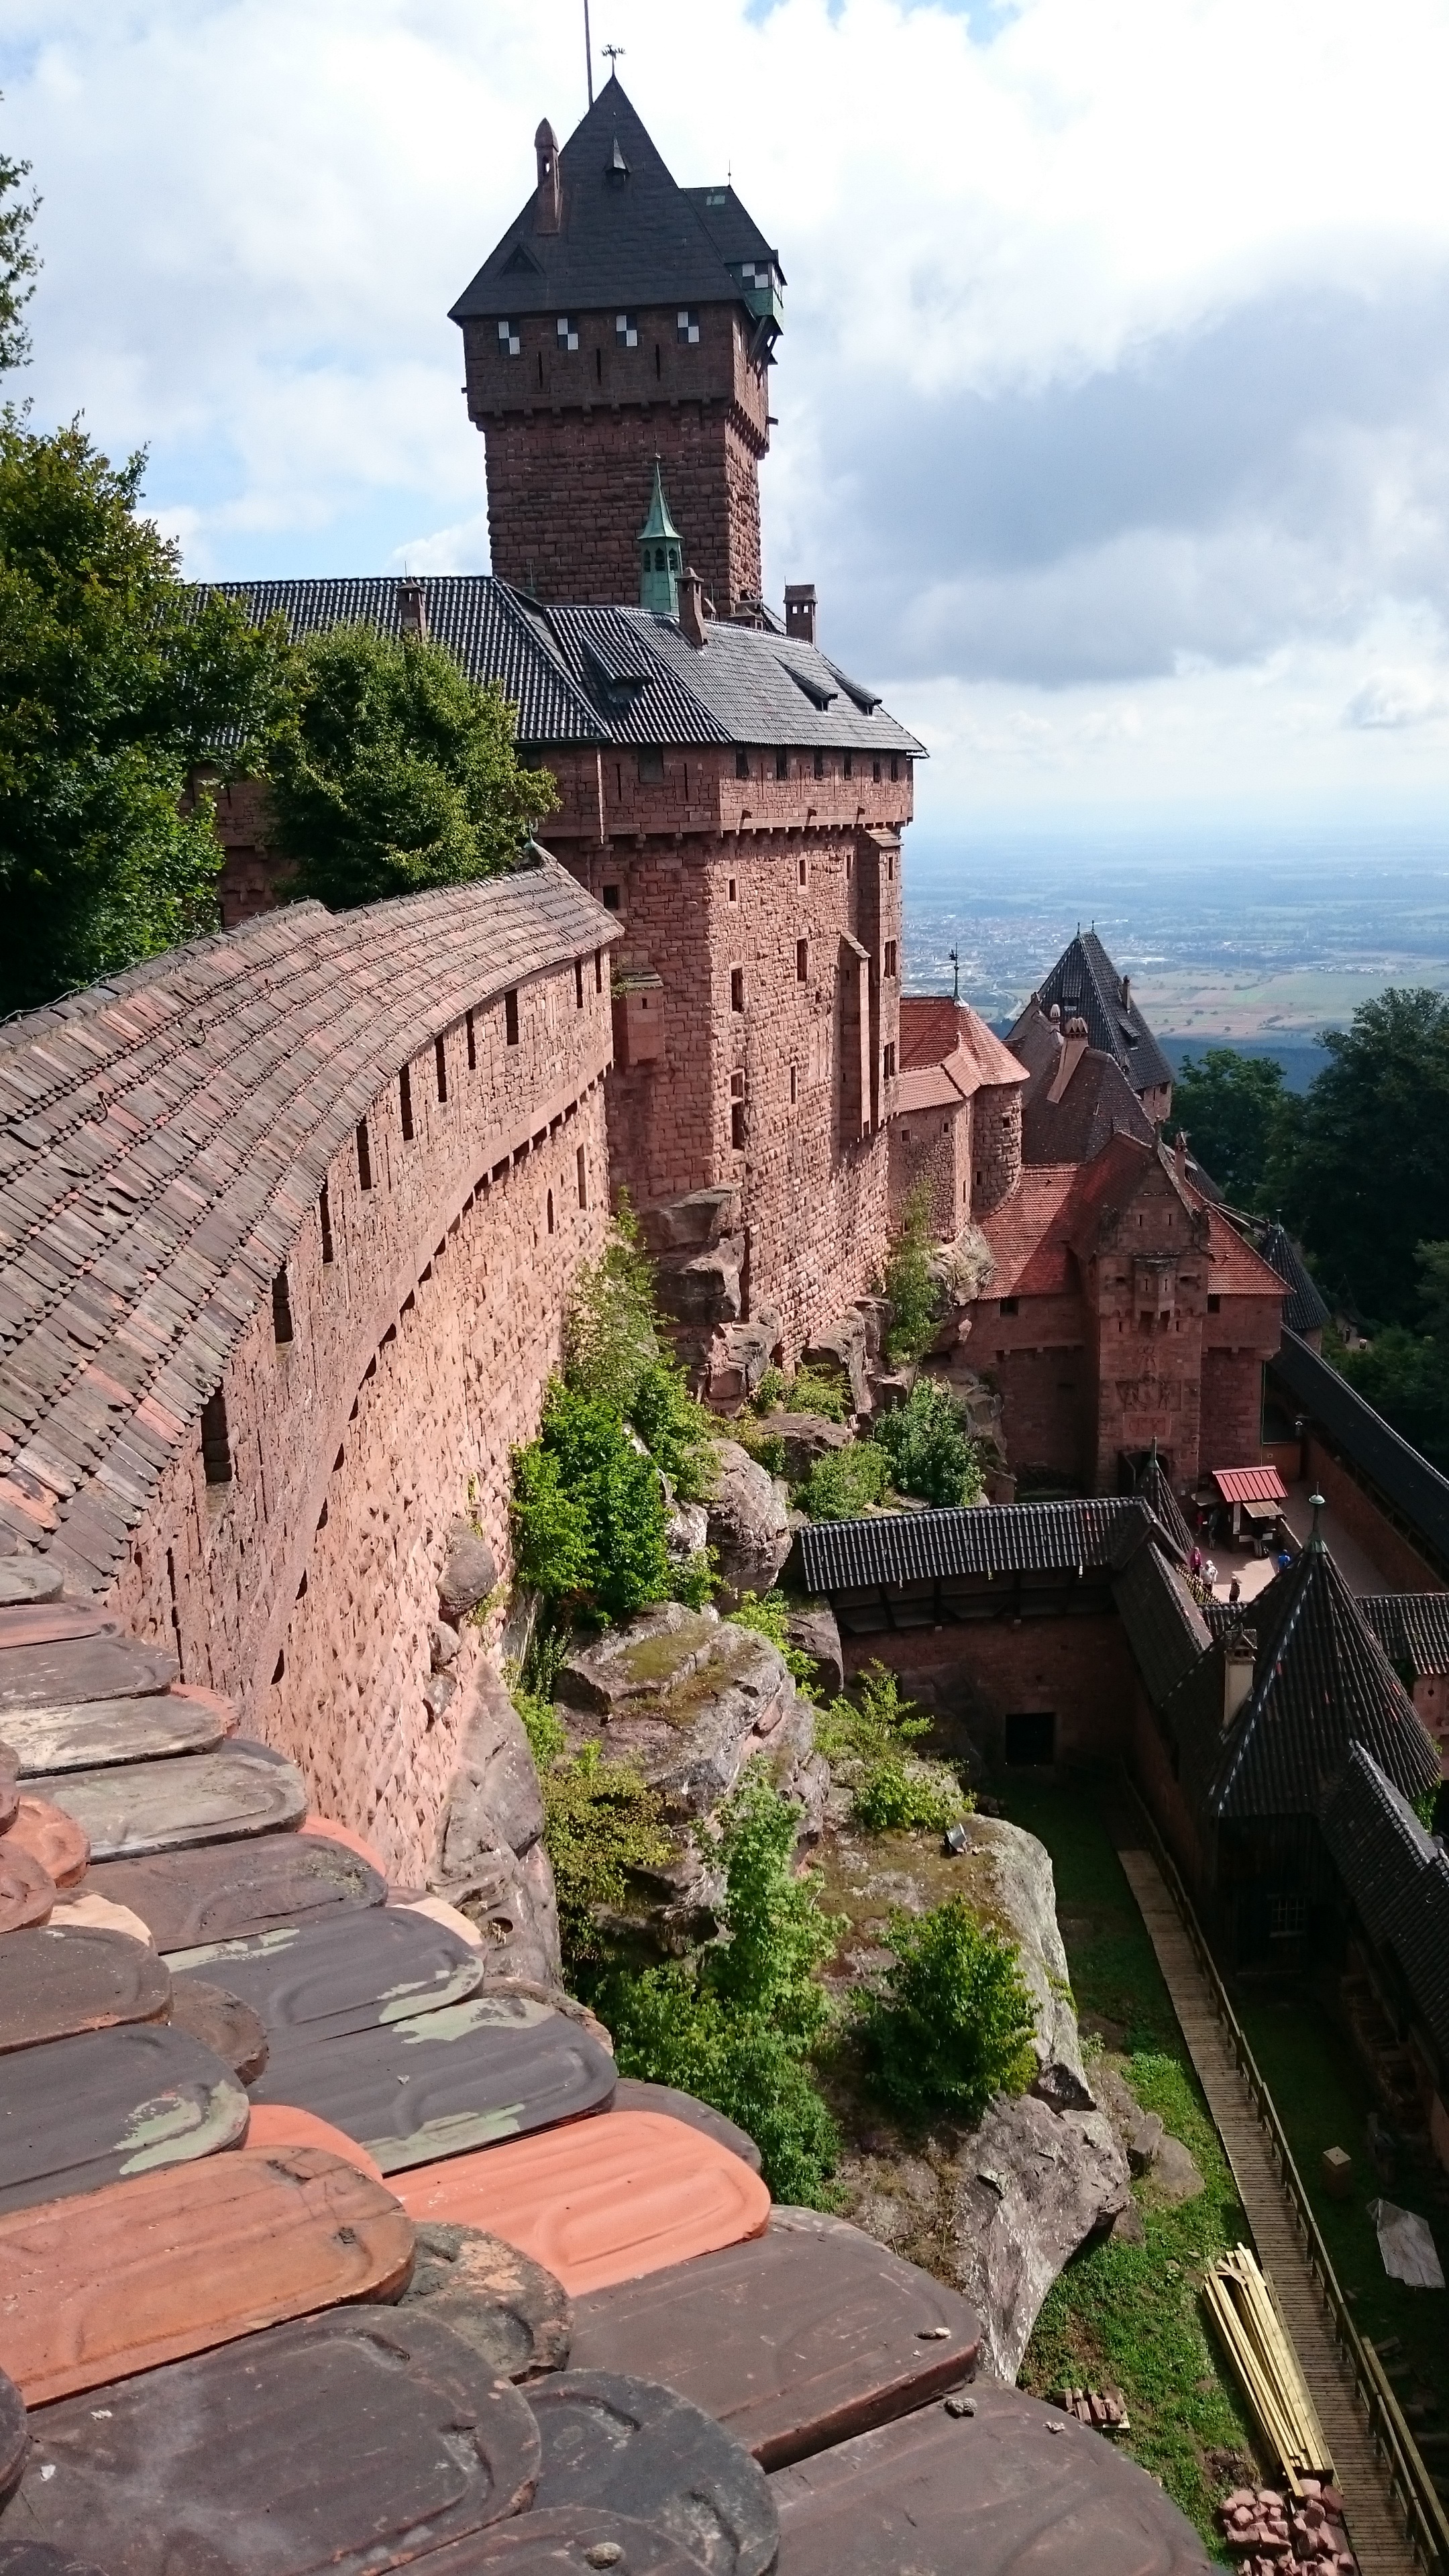
landscape, rock, town, building, chateau, wall, vacation, travel, tower, castle, landmark, fortification, tourism, place of worship, places of interest, fortress, ruins, monastery, historically, middle ages, alsace, knight's castle, historic site, ancient history